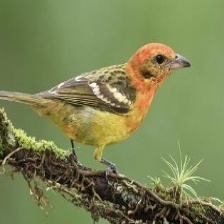
Species: FLAME TANAGER
Scientific name: PIRANGA BIDENTATA